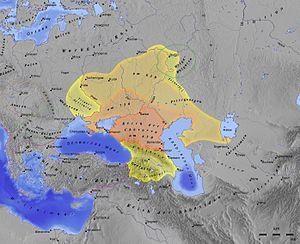
Sarkel était une vaste forteresse construite en calcaire et en brique, édifiée par les Khazars avec l'aide de l'Empire byzantin dans les années 830. Son nom provient des briques de calcaire utilisées pour sa construction. Sarkel était située sur la rive droite du Don inférieur, dans l'actuel oblast de Rostov, en Russie.
La turquisation, turcisation, turquification, ou turcification est un processus d'assimilation culturelle des populations non turques à la culture turque au contact des peuples turcs, originaires des monts Altaï, en Sibérie méridionale.